Affengeil

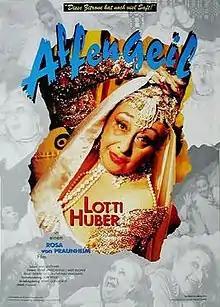
Theatrical release poster

Affengeil (English title: Life is Like a Cucumber) is a 1990 German semi-documentarian film by Rosa von Praunheim. The film was shown at the 1991 Toronto International Film Festival and 1992 at the Frameline Film Festival in San Francisco, among others.